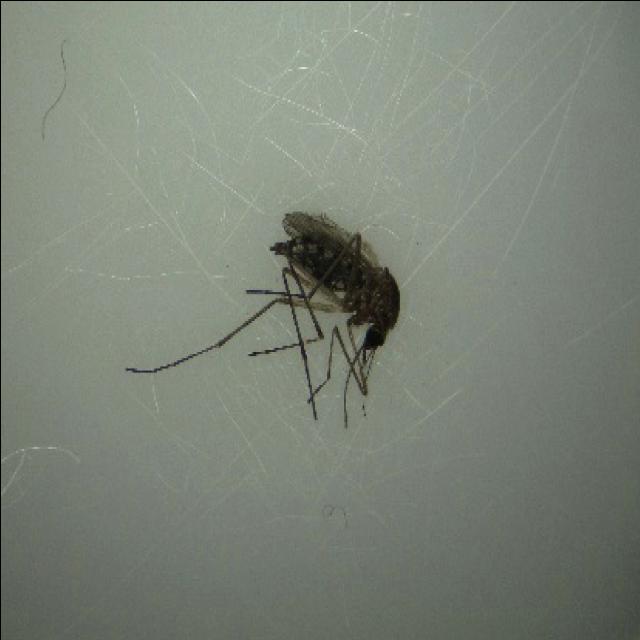
Species: aedes_vexans